Russell W. Volckmann

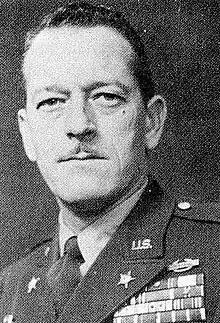
Lt. Col. Russell W. Volckmann, post WW II

During December 1945, Colonel Volckmann briefly returned to the United States to reunite with his family. After two months of leave and medical treatment due to his exposure to various diseases in the Philippines, he returned to the Philippines to assist in unfinished business related to his command as the guerrilla leader of North Luzon. This included investigation of war crimes, payments to civilians of vouchers issued during the war, and confirmation of pay to local soldiers and guerrilla fighters. He did not return again to the United States until July 1946. Due to his illnesses and the stress of continual combat, Volckmann would not be released as a medical patient until early 1948.